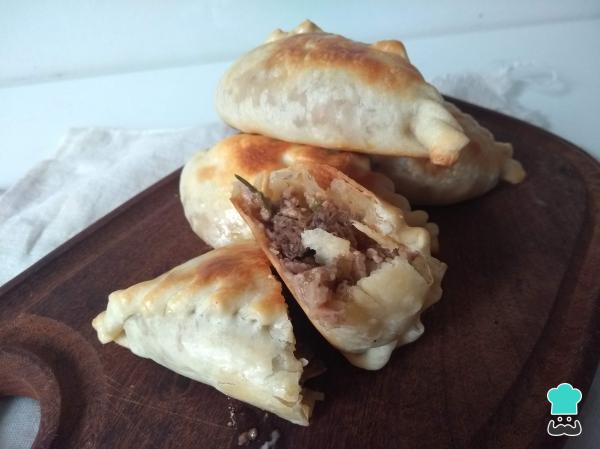
¡Ya puedes comer las deliciosas empanadas de osobuco! A continuación, comentaremos otra forma de cocinarlas para que puedas elegir tu preferida, pero ciertamente vale la pena probar este relleno de empanada con una carne tan sabrosa, te encantará. Cuéntanos en los comentarios tu opinión y comparte con nosotros una fotografía del resultado final.